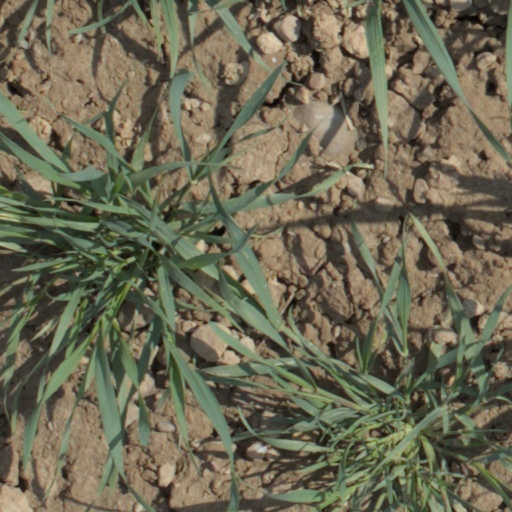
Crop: wheat